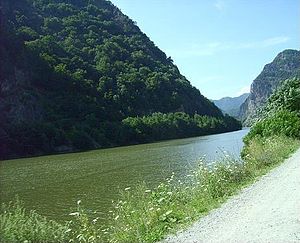
Olt
Olt ved Turnu Roşu
Olt er en af Rumæniens største floder og biflod til Donau. Den udspringer i Østkarpaterne og løber gennem de Transsylvanske Alper i Pas Turnul Roșu – Rødtårnspasset – et af de vigtigste pas mellem Transsylvanien og Valakiet.